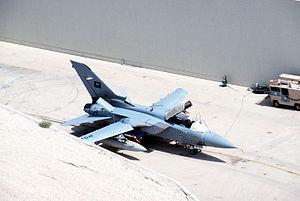
Al Yamamah, est le nom donné à une série de contrats de vente d'armement conclus entre le Royaume-Uni et l'Arabie saoudite depuis 1985.